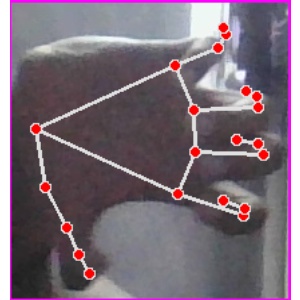
अक्षर: त